Veendam railway station

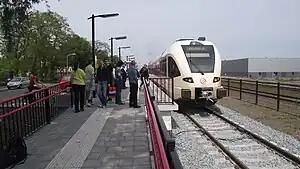
Veendam railway station on the day it reopened (2011)

Veendam (abbreviation: Vdm) is an unstaffed railway station in Veendam in the Netherlands. It is located on the Stadskanaal–Zuidbroek railway after Zuidbroek as the present-day line terminus.